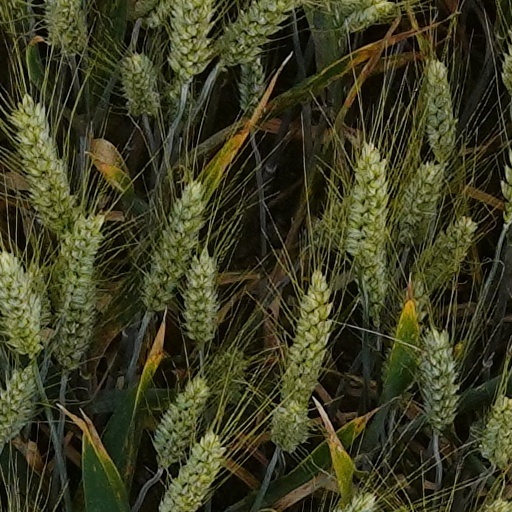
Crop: wheat